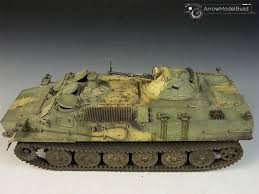
Label: MT_LB